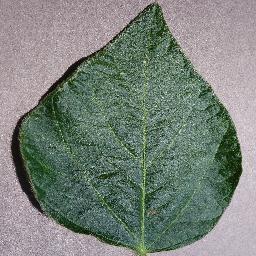
Label: Soybean___healthy